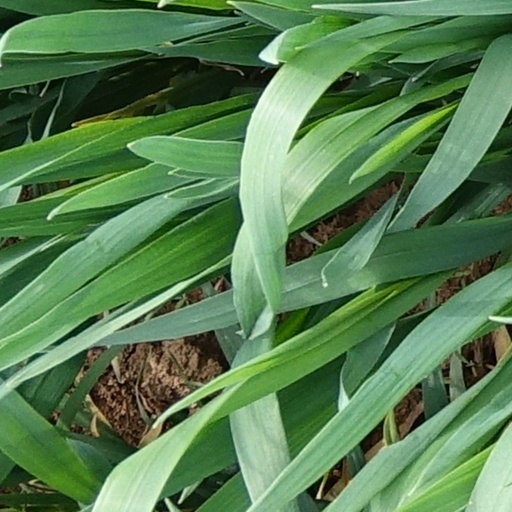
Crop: wheat